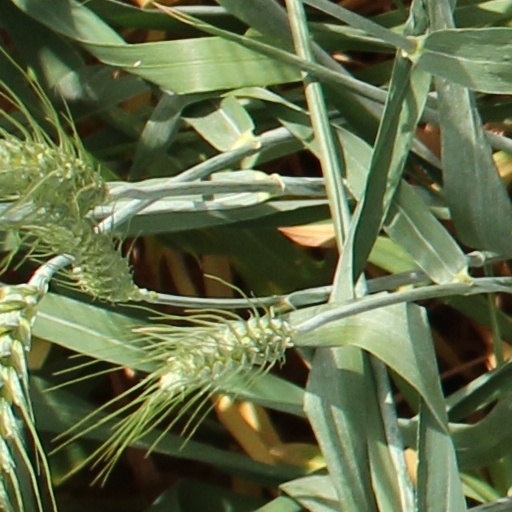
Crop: wheat